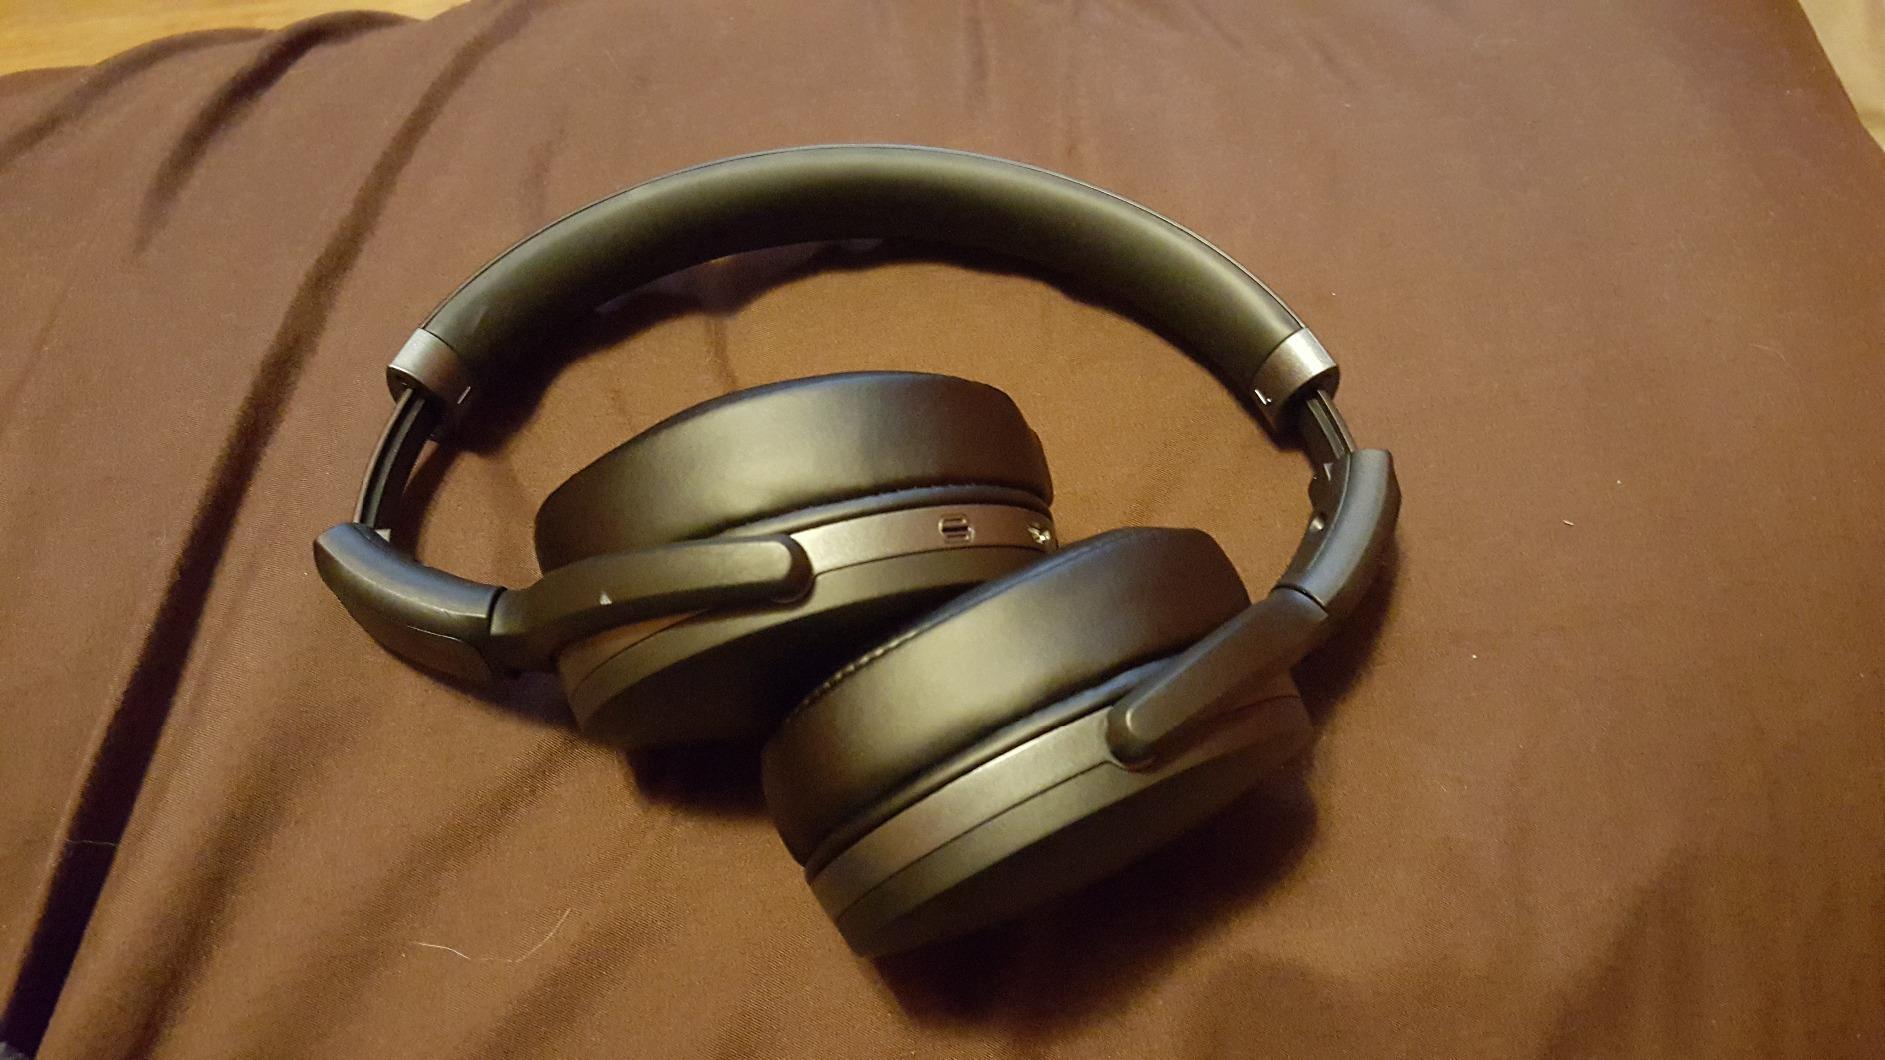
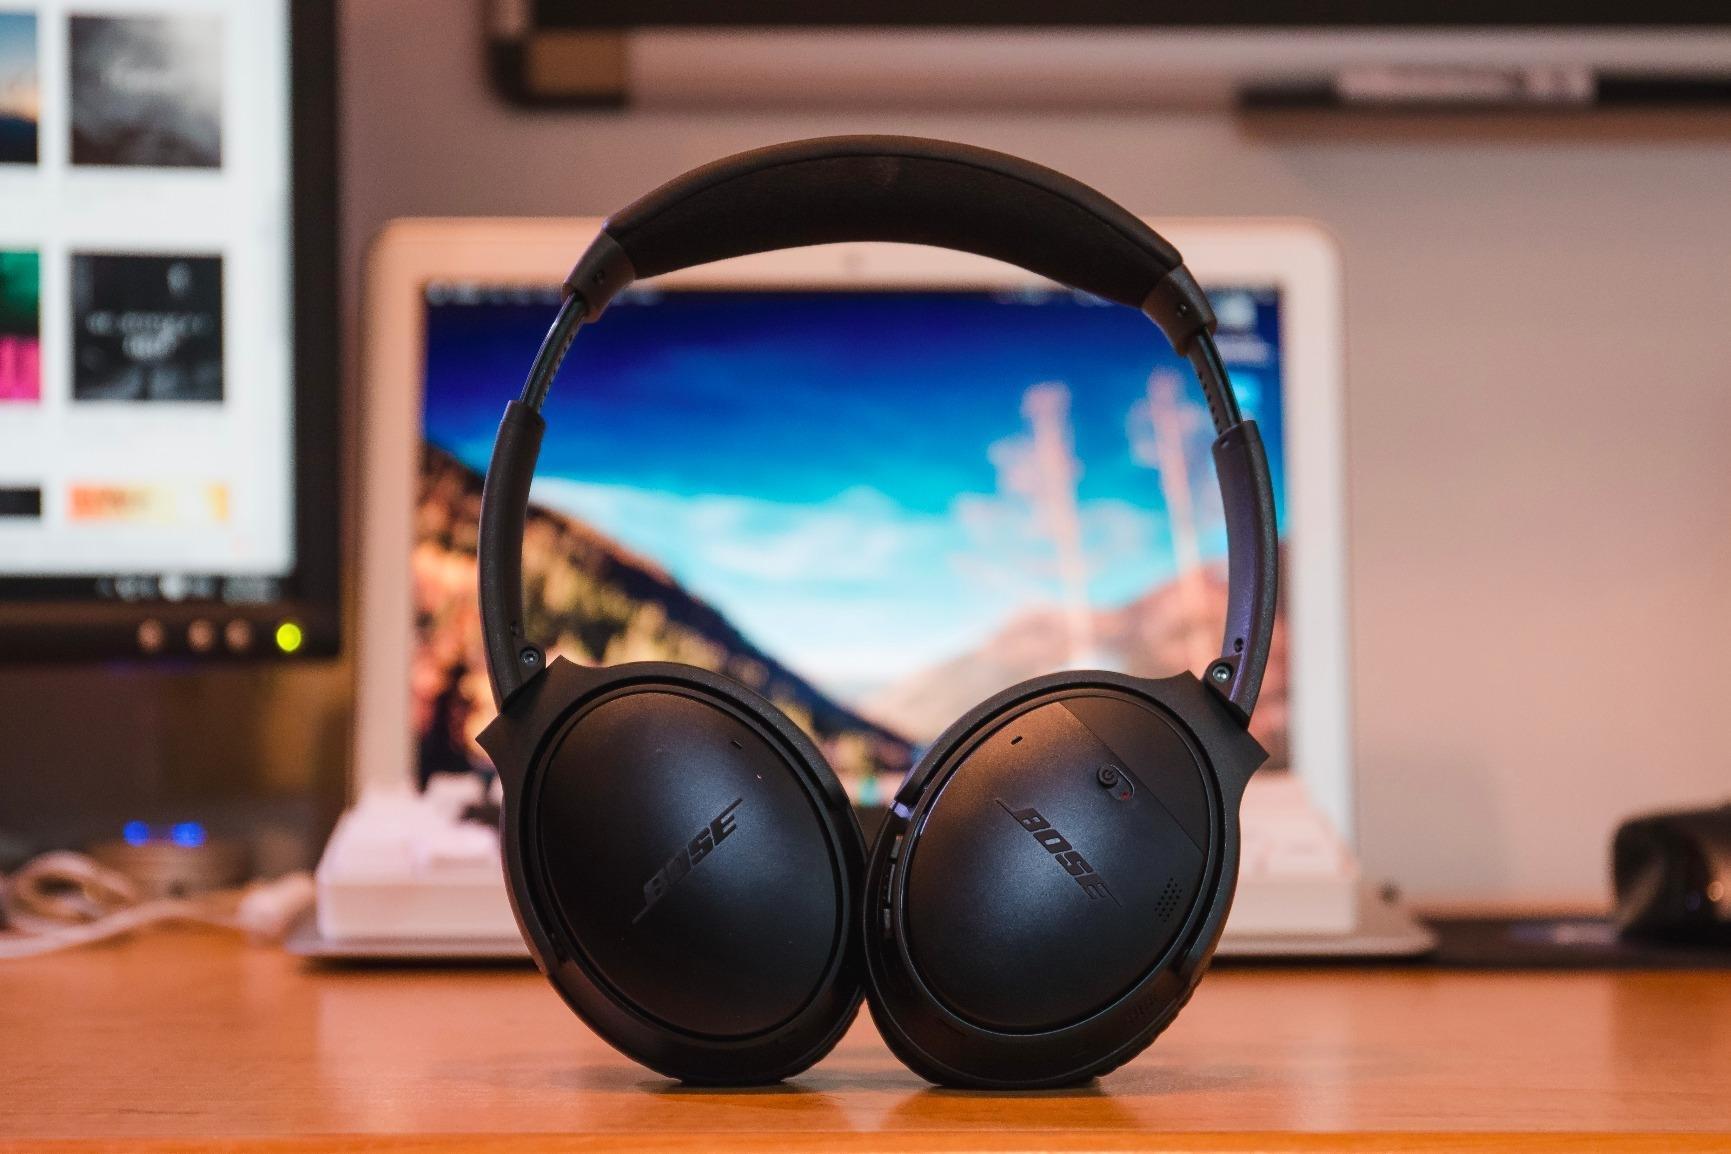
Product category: headphones
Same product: no